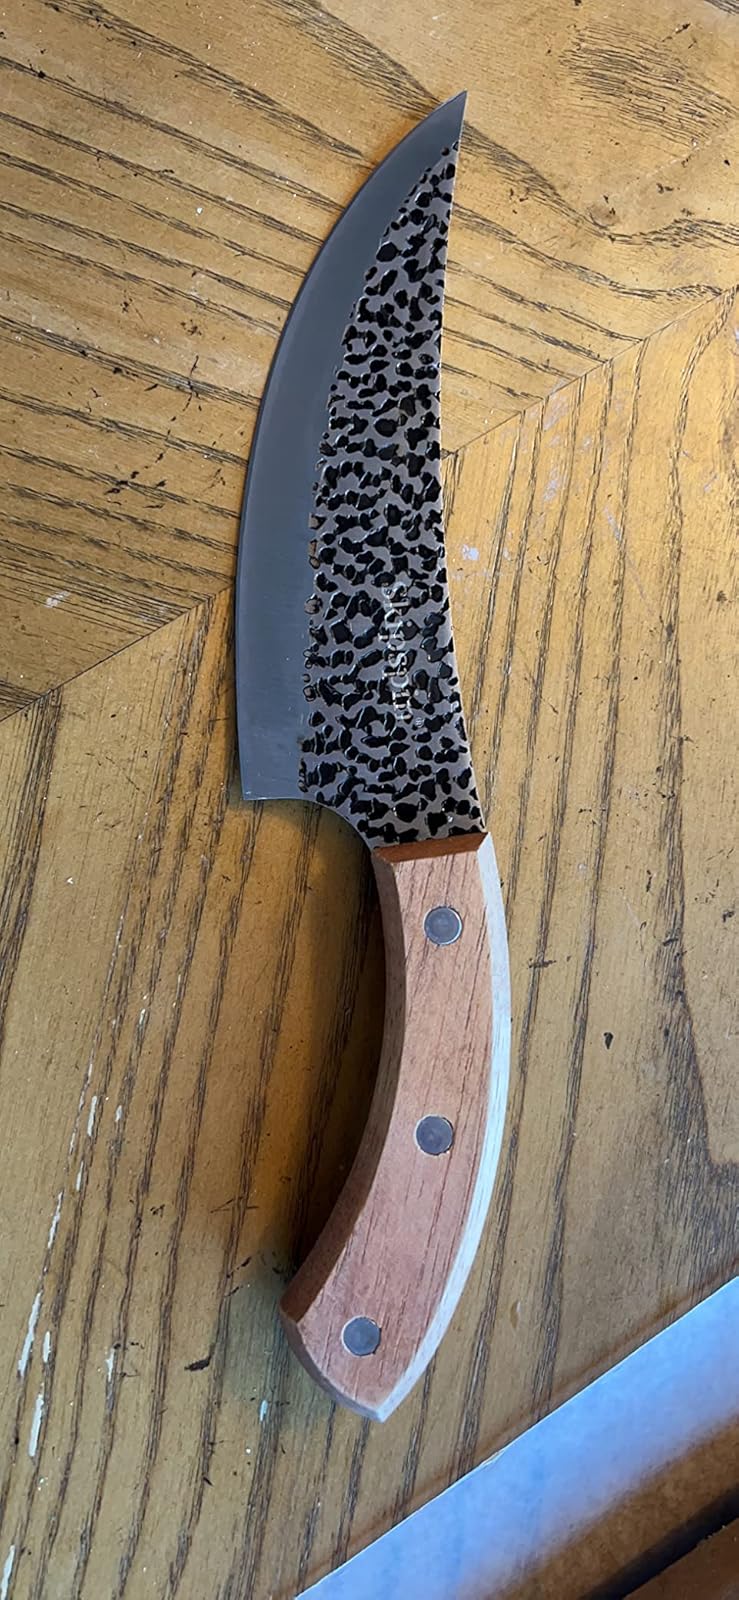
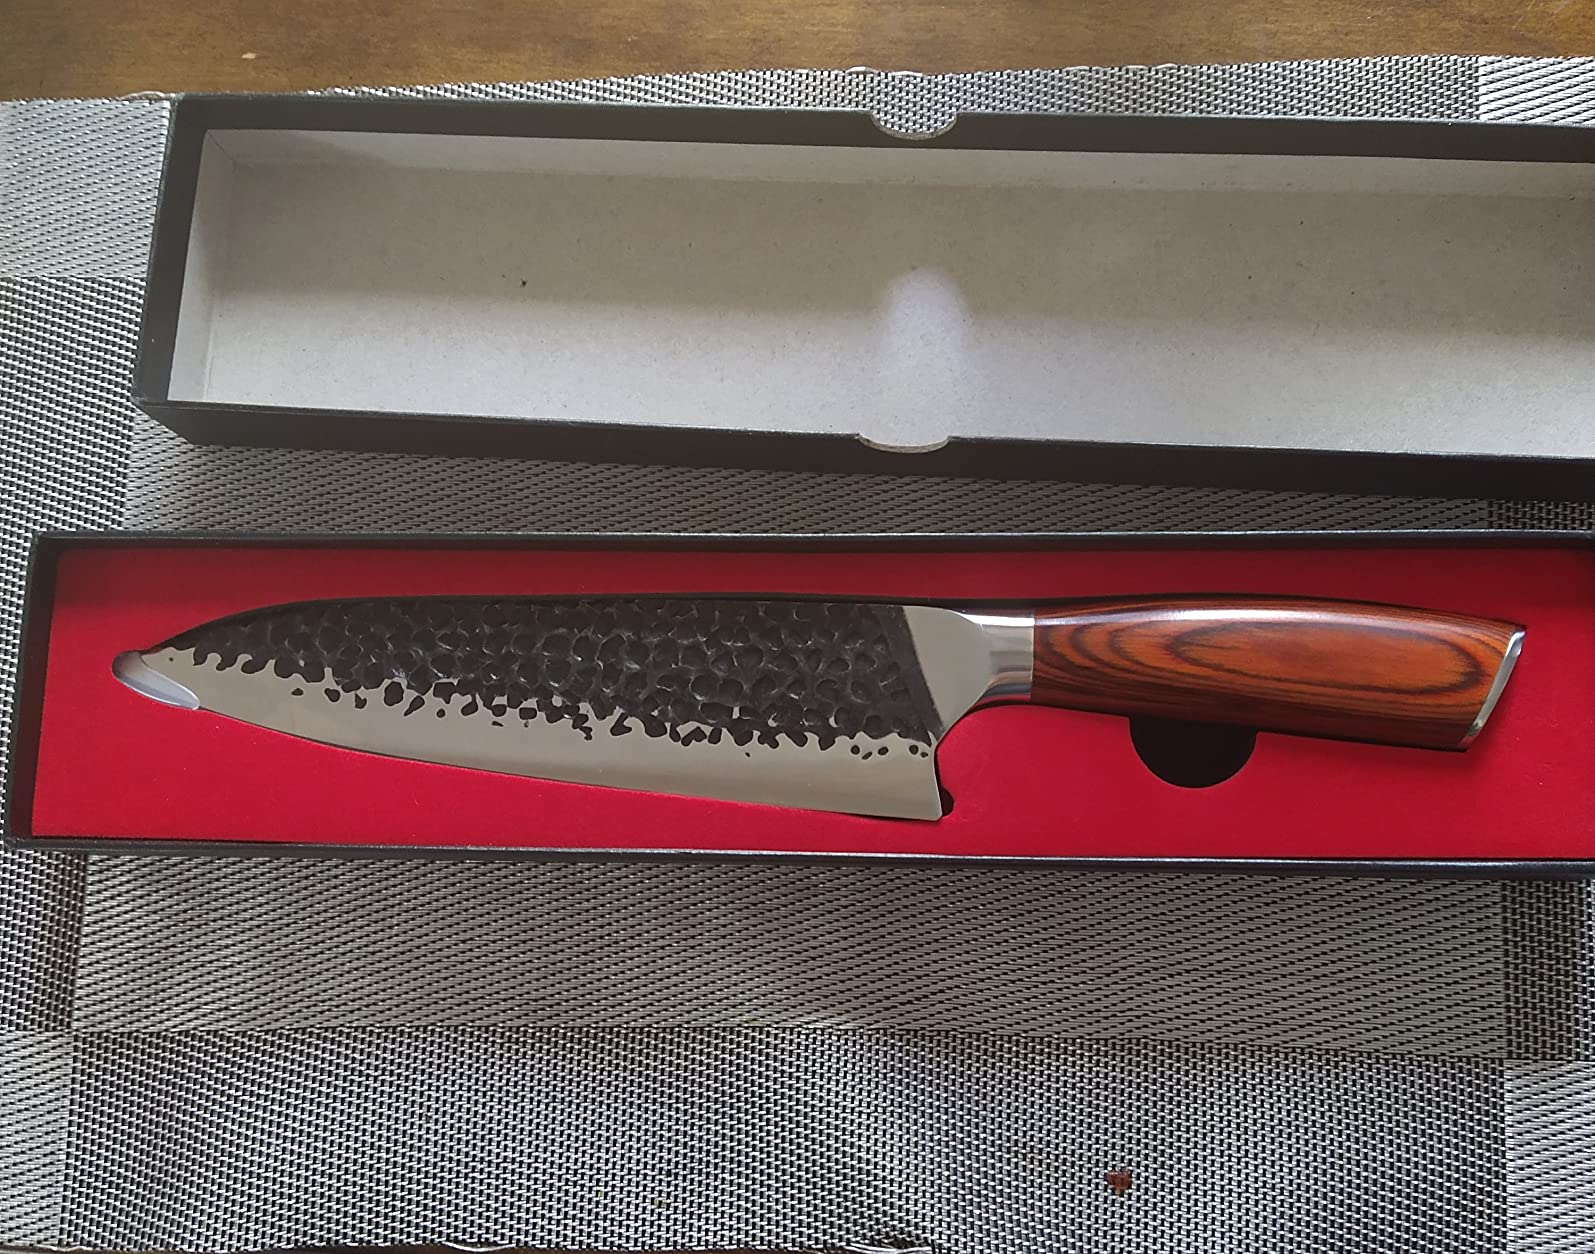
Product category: items_knife
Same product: no